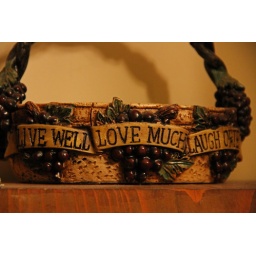
Another late night searching the house for a photo. Tonight I chose this basket in the kitchen.